Agioi Omologites, Nicosia

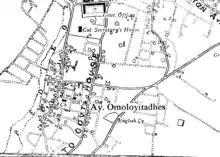
Map of Ayii Omoliyites village before it was absorbed in the city of Nicosia

It is now one of the Neighbourhoods of Nicosia outside the walls. It was annexed to the municipality of Nicosia in 1944, but was previously an independent village. The village was centred on the church of the same name.